Owen Sound station

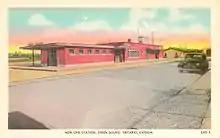
Post card showing the "new" Owen Sound station.

The train station was an internal Canadian Pacific design, done under the supervision of the Chief Engineer of the railway. Colin Drewitt, CP's in-house architect, signed the blueprints for the station on February 11, 1946, in Montreal. Drewitt designed most of the railway's post-war stations (he is known to have worked for the CPR as late as 1952 ). Period photos also show that the "20th Century" font was used to spell out the name of station and of the railway on the building.